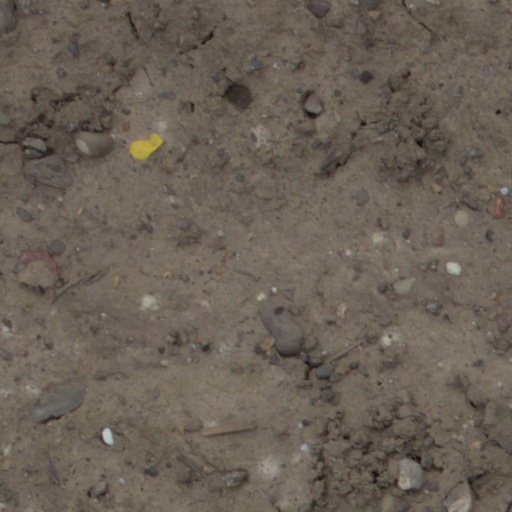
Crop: wheat